Phoenix Indian School

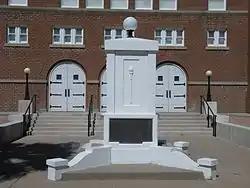
The War Memorial

John B. Brown became superintendent in 1915. Assimilation continued to make progress, reflected in Native American participation in the military. Male students were receptive to military service after being regimented at the school. In 1912, Arizona formed Company F in its state National Guard, the first all-Indian unit in the nation, composed of older PIS students and former students. Despite not being citizens, many students and alumni volunteered to fight in World War I. Within four months of President Woodrow Wilson's declaration of war on Germany in April 1917, 64 PIS students and alumni volunteered to serve in the army and navy. Upon returning from border duty near Naco, Company F became part of the 158th Infantry Regiment, Fortieth Division. Their distinguished combat helped to change attitudes in Washington about Native Americans, leading eventually to the Indian Citizenship Act being signed into law on June 2, 1924.